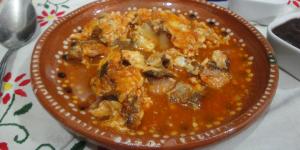
aporreadillo rojo